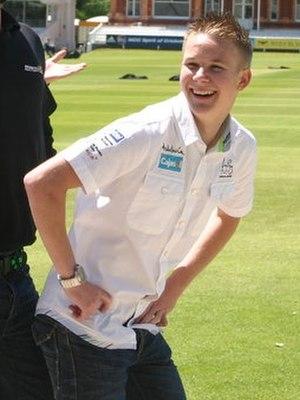
Danny Webb, né le 22 mars 1991 à Tunbridge Wells, est un pilote de vitesse moto britannique